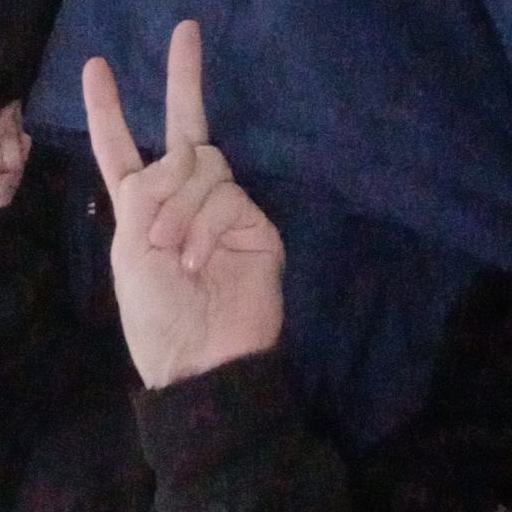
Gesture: peace